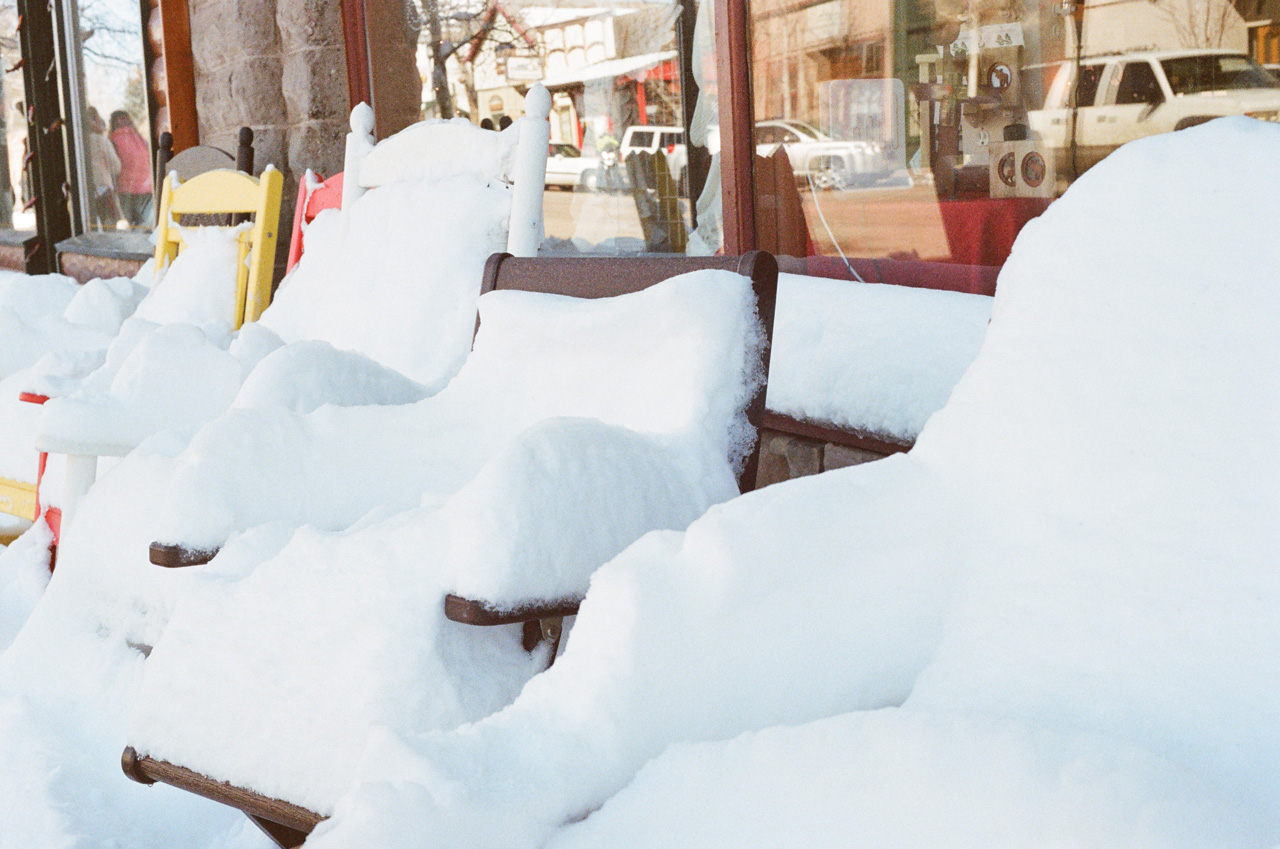
snow, winter, ice, weather, season, chairs, blizzard, seats, freezing, winter storm